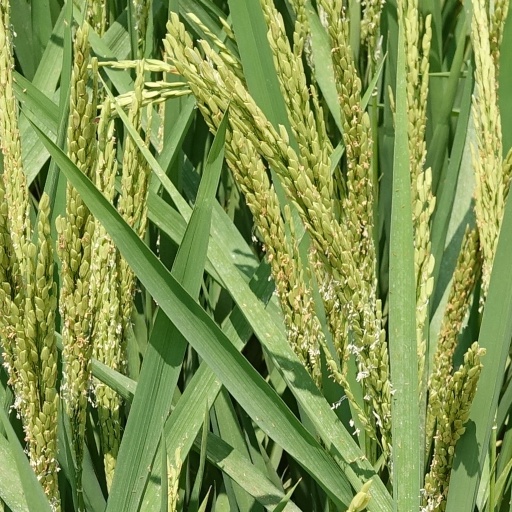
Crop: rice